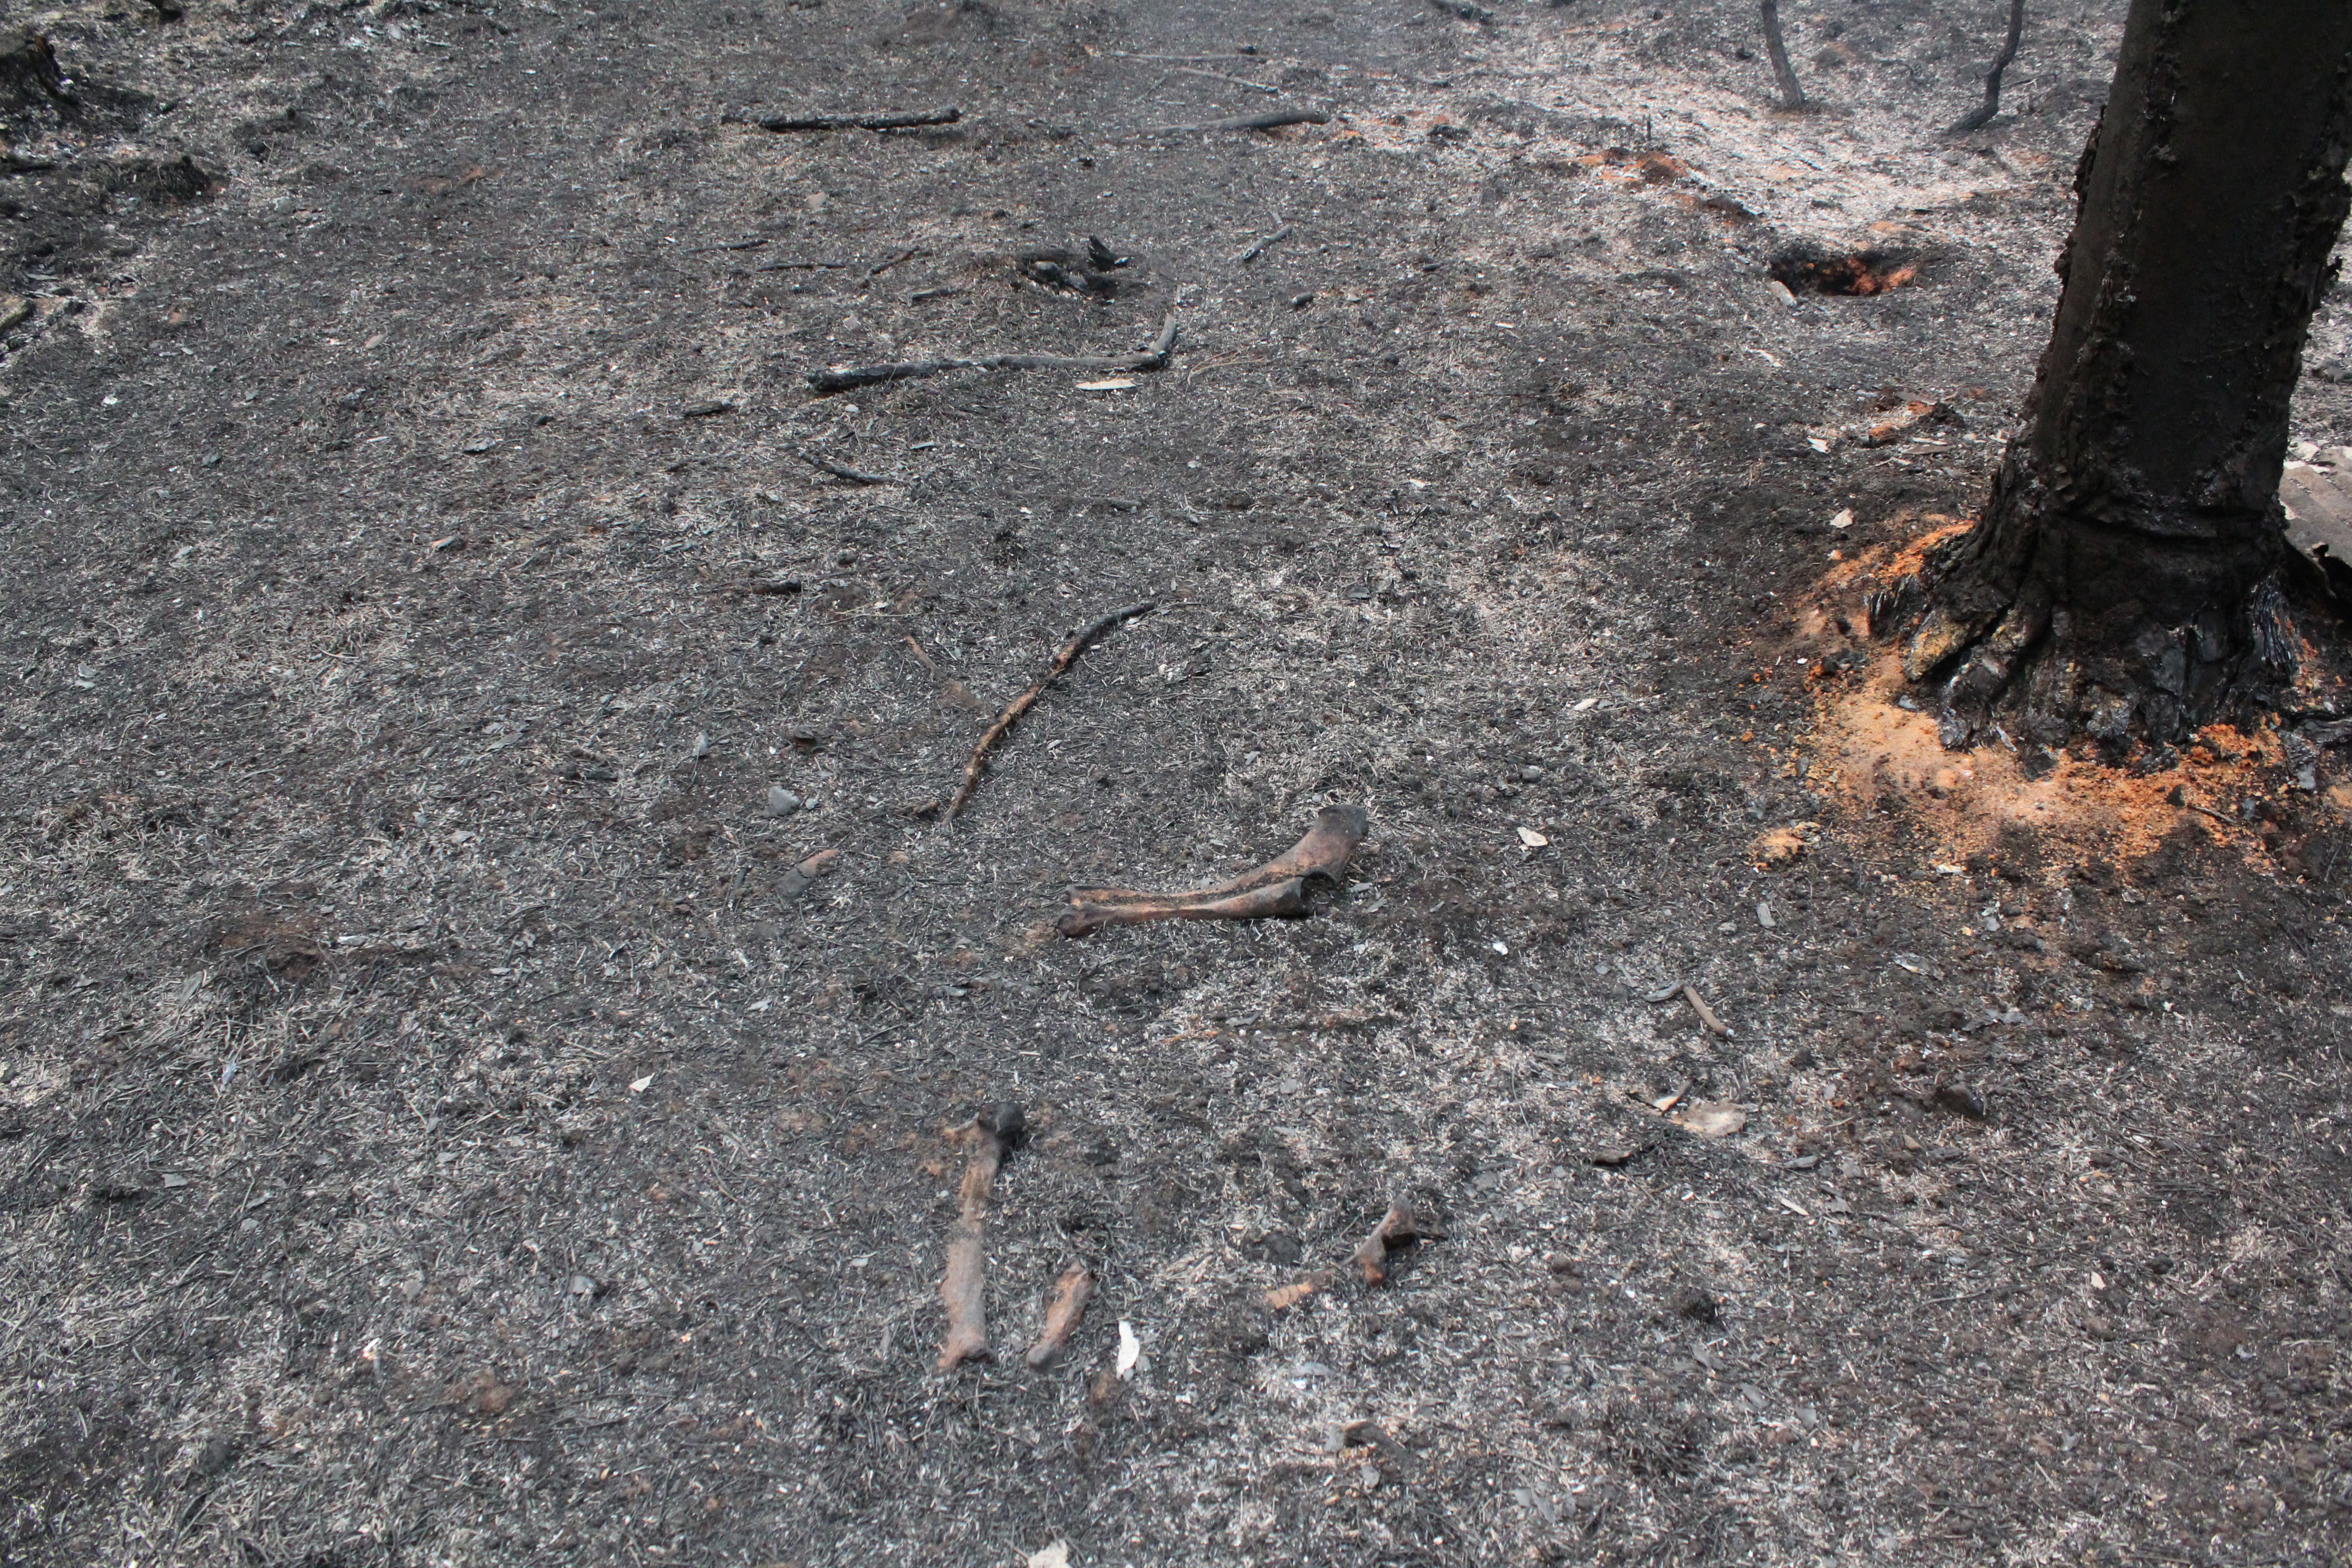
rock, leaf, asphalt, wildlife, soil, material, geology, road surface